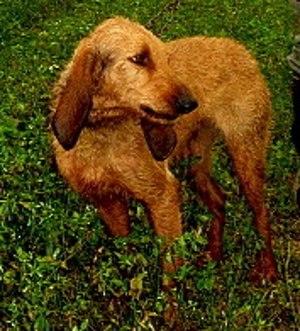
Le chien courant italien à poil dur est une race de chiens originaire d'Italie. C'est un chien courant de taille moyenne, bien proportionné et de construction sèche. Le poil est rude et long, la robe est noire et feu, fauve ou tricolore. Il existe une variété à poil ras, considérée comme une race différente : le chien courant italien à poil ras. Il s'agit d'un chien de chasse employé comme chien courant pour la chasse au lièvre et la chasse au sanglier.